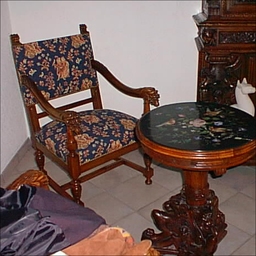
Room type: livingroom